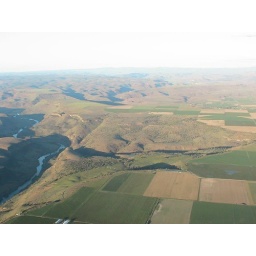
Todd flying above home